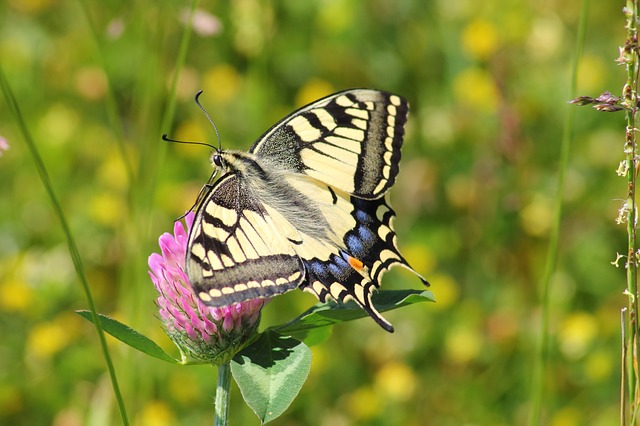
Label: butterfly